Mid-size car

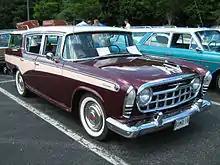
Rambler Six "compact" car later reclassified as an "intermediate"

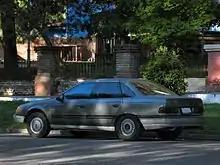

The automobile that defined this size in the United States was the Rambler Six that was introduced in 1956, although it was called a "compact" car at that time. Much smaller than any standard contemporary full-size cars, it was called a compact to distinguish it from the small imported cars that were being introduced into the marketplace.